Shoulder pad (sport)

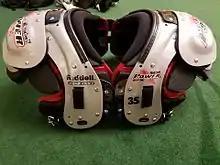
Modern American football shoulder pads

Shoulder pads are a piece of protective equipment used in many contact sports such as gridiron football, lacrosse, and ice hockey and some non-contact sports such as ringette. Most modern shoulder pads consist of a shock absorbing foam material with a hard plastic outer covering. The pieces are usually secured by rivets or strings that the user can tie to adjust the size.